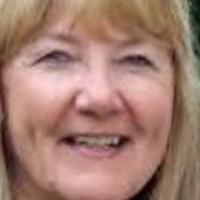
Age group: age 41-55